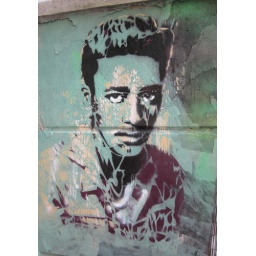
Man's face - street art in the 13th